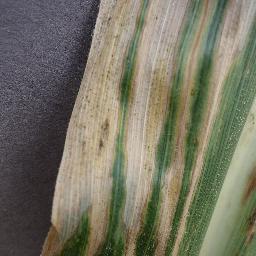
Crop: corn
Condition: (maize)_northern_blight